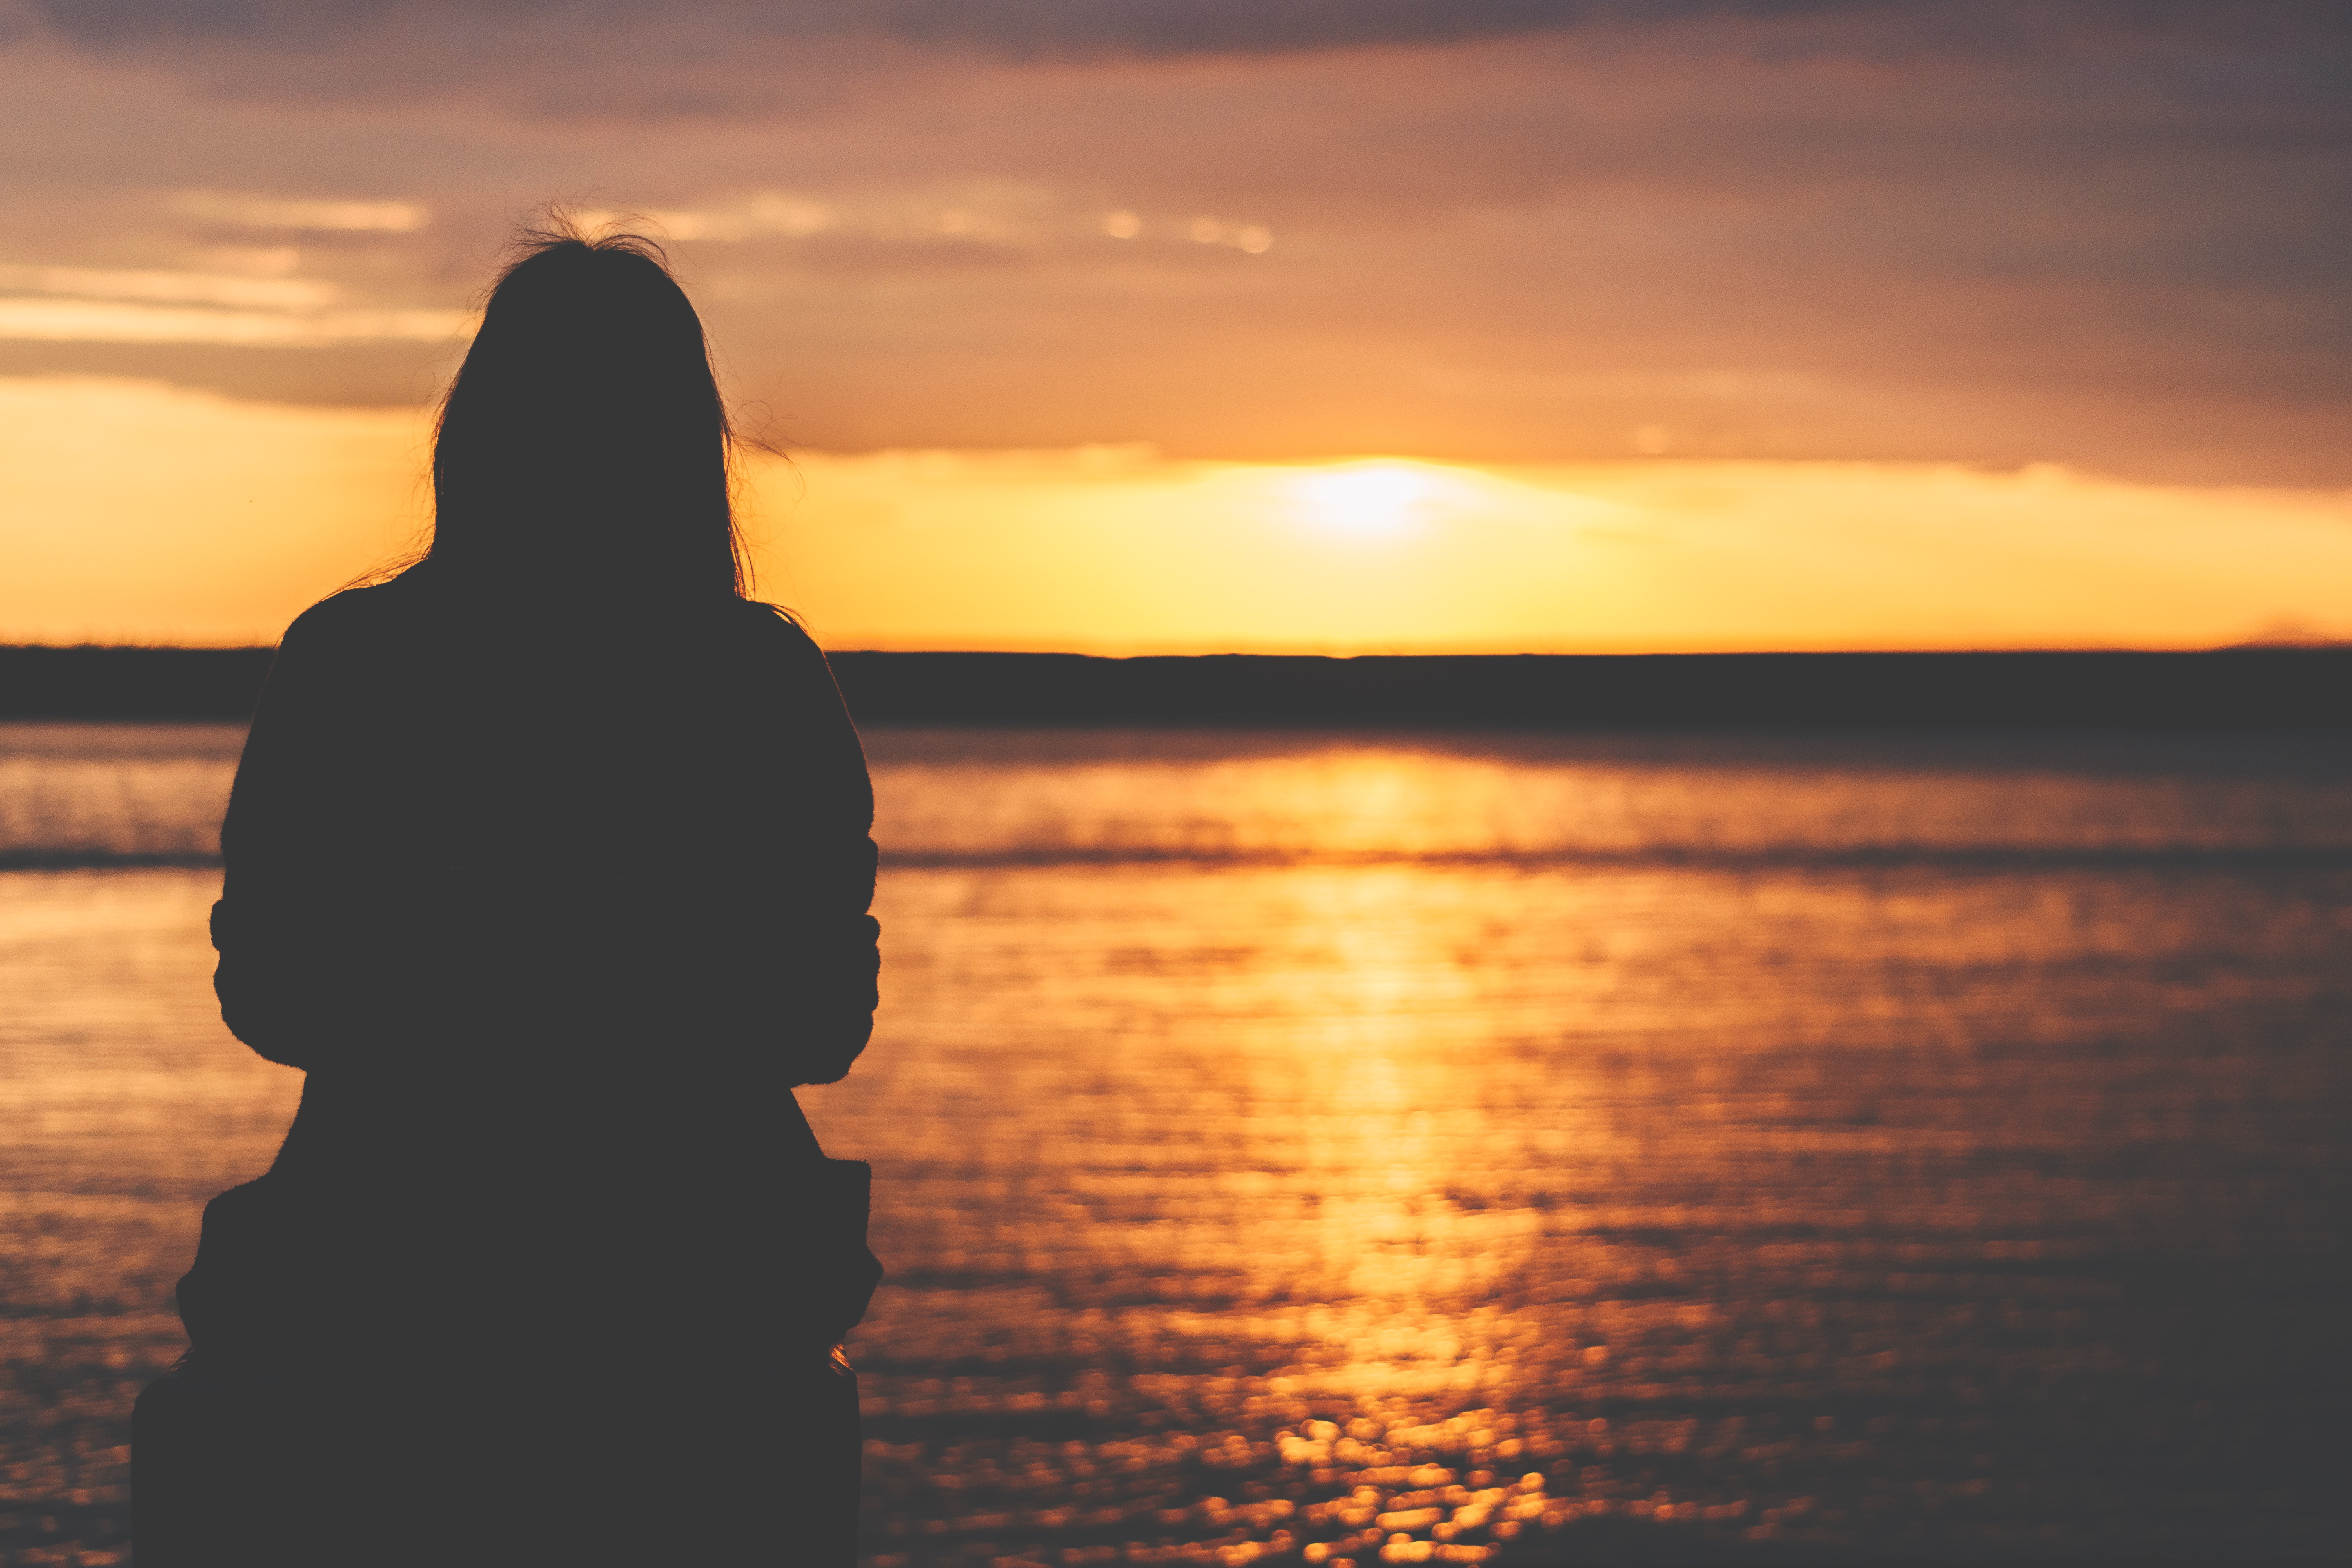
sea, ocean, horizon, silhouette, cloud, sun, sunrise, sunset, sunlight, morning, dawn, dusk, evening, reflection, afterglow